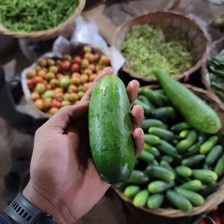
Label: cucumber